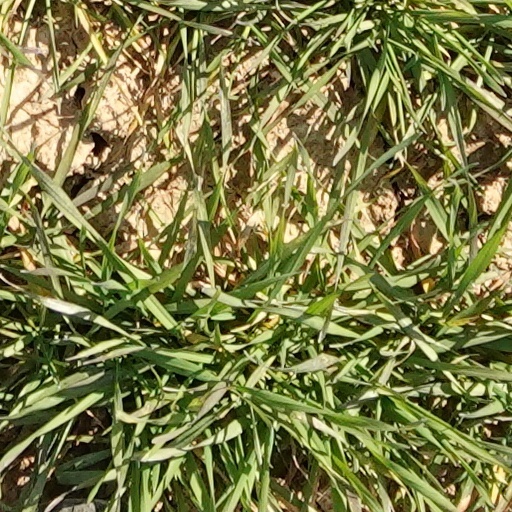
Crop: wheat